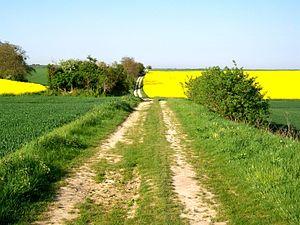
La chaussée Brunehaut à la limite des deux communes Brasseuse et Rully.
Rully est une commune française située dans le département de l'Oise, en région Hauts-de-France.